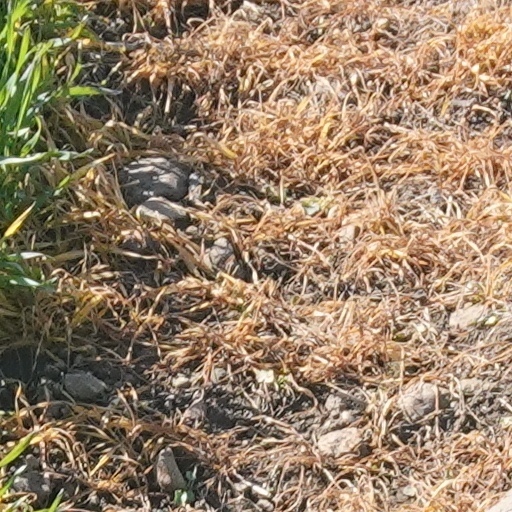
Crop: wheat